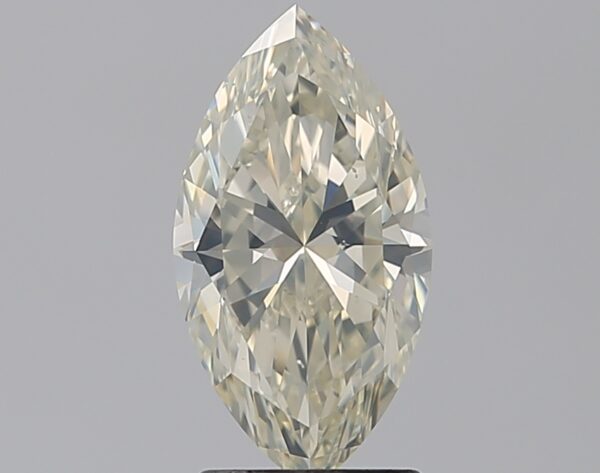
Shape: marquise
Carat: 1.91
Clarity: SI1
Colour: L
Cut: EX
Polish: VG
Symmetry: EX
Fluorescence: F
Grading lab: GIA
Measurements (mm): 12.21 x 6.49 x 4.14